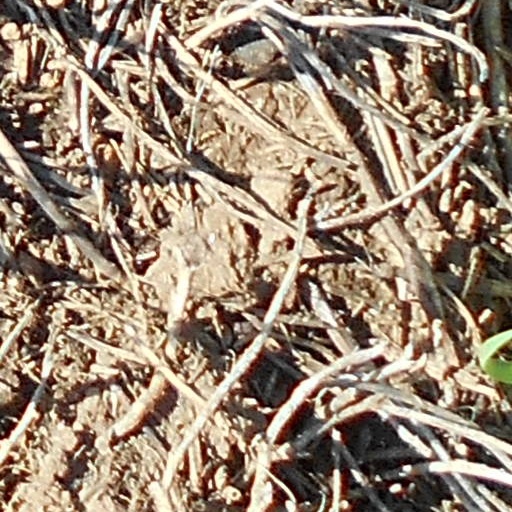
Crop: wheat